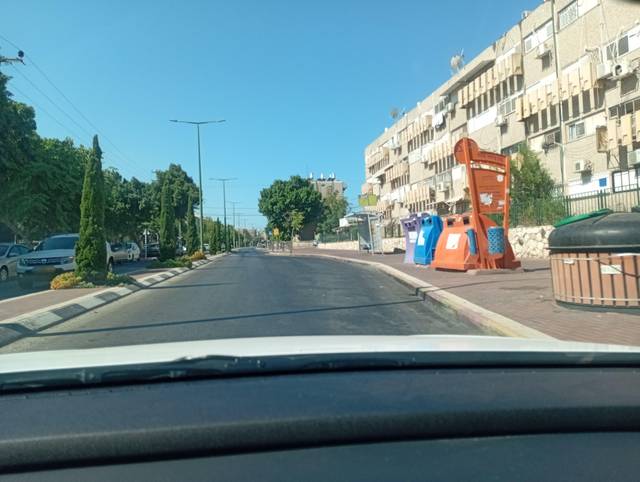
Region: Israel
Coordinates: 31.653, 34.56